Kuizhou

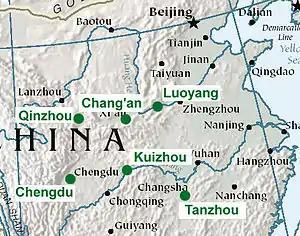
Map showing approximate location of Kuizhou, along the Yangzi River, during the Tang dynasty of China.

Kuizhou (Kui Prefecture) was located in the Three Gorges area of the Yangzi River, a main transportation east–west corridor through China, which made use of the Yangzi River for transportation by water.